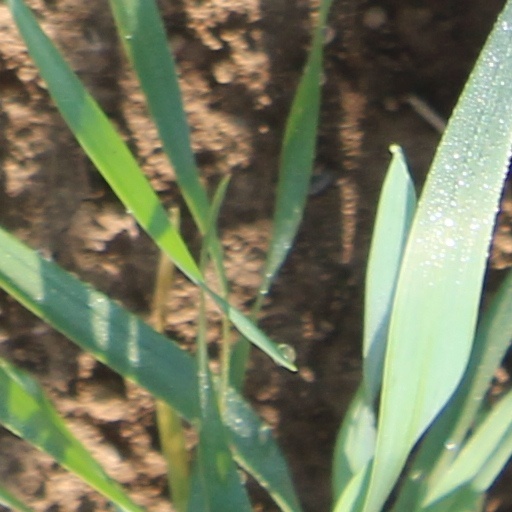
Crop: wheat